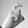
ASL letter: X